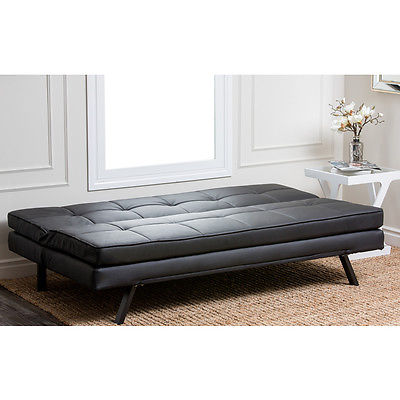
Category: sofa